Rolleiflex SL35

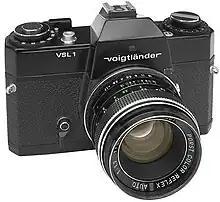
Voigtländer VSL 1 (M42 version; QBM version cosmetically identical)

In 1976, Rollei introduced its second generation models, the SL35M and SL35ME. These used a visibly different body based on the earlier Icarex 35S / SL 706 design but with plastic top and baseplates and offered nothing technologically radical. The SL35M was a fully-mechanical (aside from the meter) camera equivalent to the SL350; the viewfinder offered aperture and metering information, but not shutter speed. A rebadged version of the SL35M was sold as the Voigtländer VSL 1, which was offered with both M42 and QBM lens mounts.